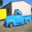
Label: pickup_truck